Volga

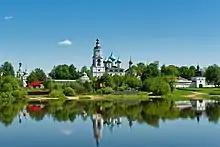
Many Orthodox shrines and monasteries are located along the banks of the Volga

The Volga–Oka region has been occupied for at least 9,000 years and supported a bone and antler industry for producing bone arrowheads, spearheads, lanceheads, daggers, hunters knives, and awls. The makers also used local quartz and imported flints.